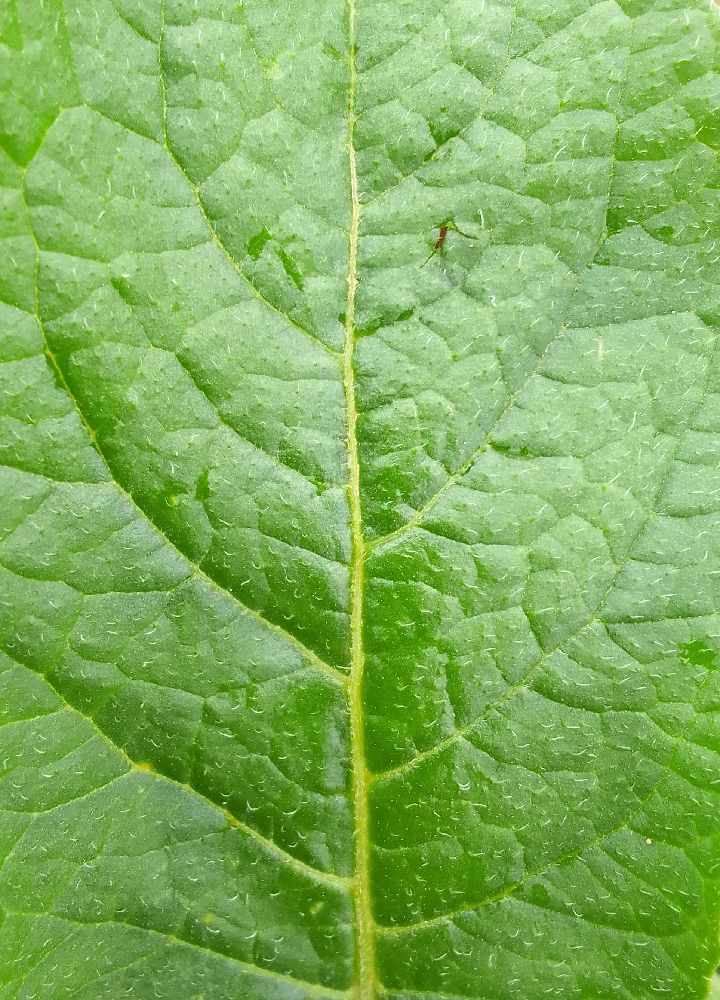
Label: Healthy